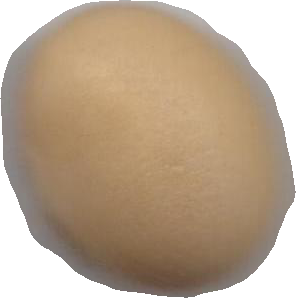
Variety: Dega